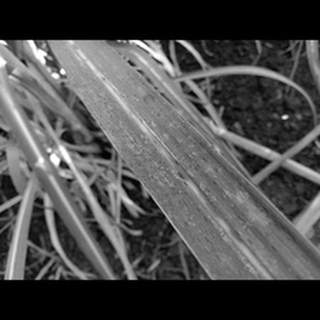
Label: sugarcane_rust